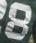
Number: 8